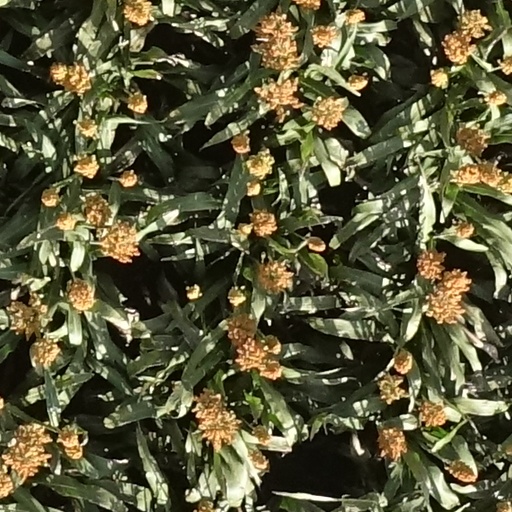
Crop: sorghum